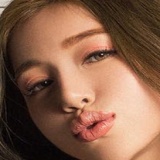
diễn viên Elly Trần